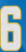
Number: 6